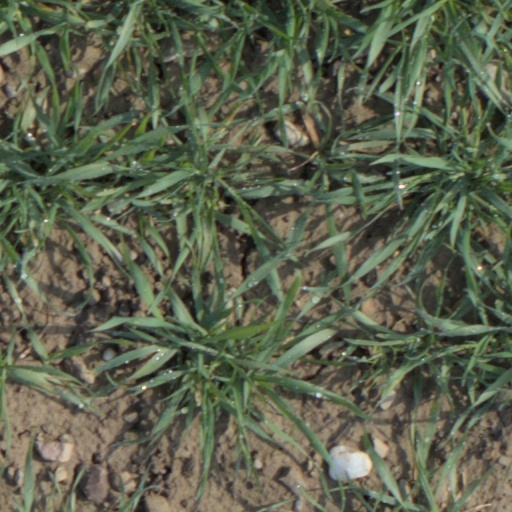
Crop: wheat